Neil Innes

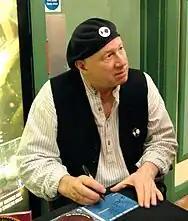
Innes in 2011

After Monty Python finished its original run on UK television, Innes joined Eric Idle on the series "Rutland Weekend Television". This was a Pythonesque sketch show based in a fictional low-budget regional television station, which ran for two seasons in 1975–76. Songs and sketches from the series appeared on a 1976 BBC LP, "The Rutland Weekend Songbook". One short sketch on the show spawned the Rutles (the "prefab four"), which was an affectionate pastiche of the Beatles. In the sketch Innes portrayed the character of Ron Nasty, a character based on John Lennon, while Idle portrayed Dirk McQuickly (a character based on Paul McCartney), and the fictional group briefly performed 'I Must Be in Love', a suitably Beatlesque pastiche written by Innes.